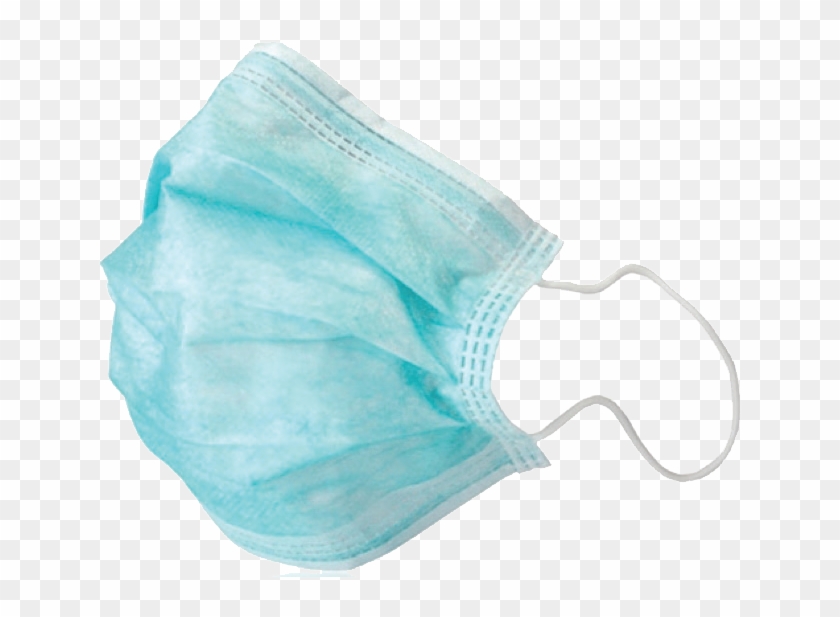
Label: trash